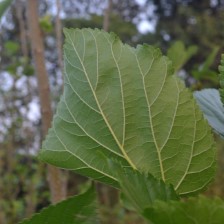
Variety: ChiangMaiBuriram60